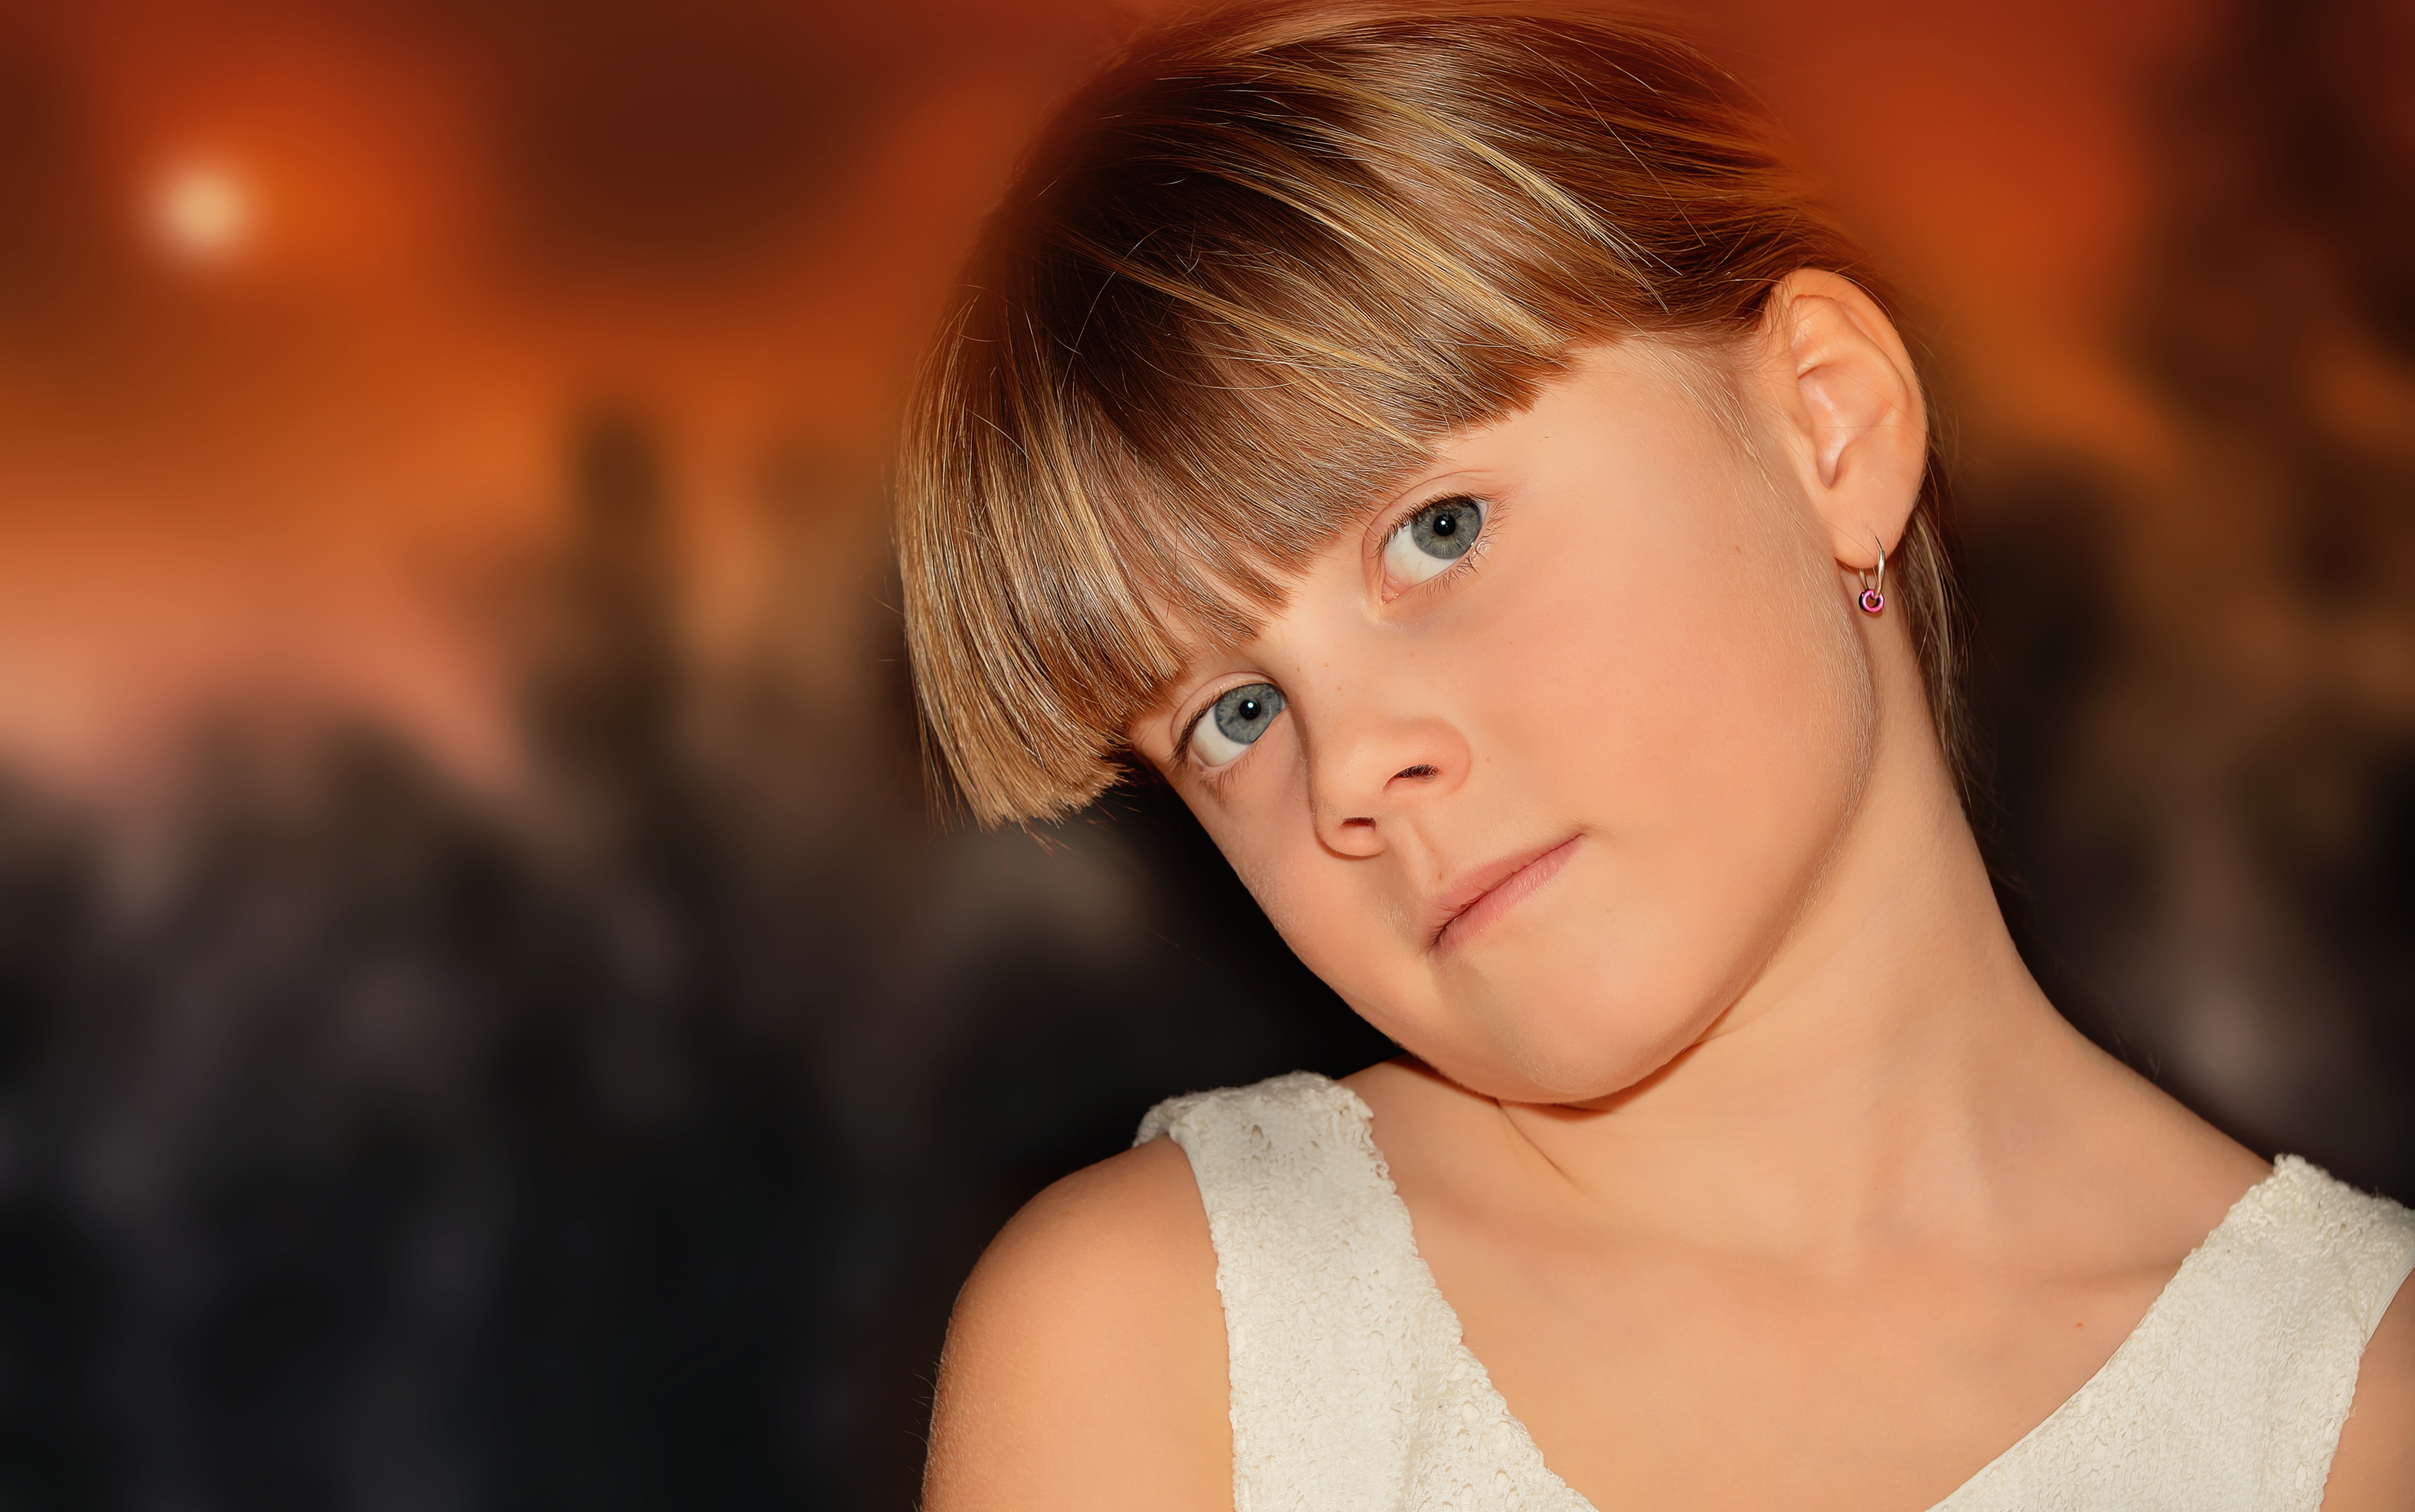
girl, woman, hair, photography, view, portrait, model, child, human, fashion, bride, hairstyle, long hair, close up, face, nose, eye, skin, beauty, blond, organ, photo shoot, digital painting, brown hair, portrait photography